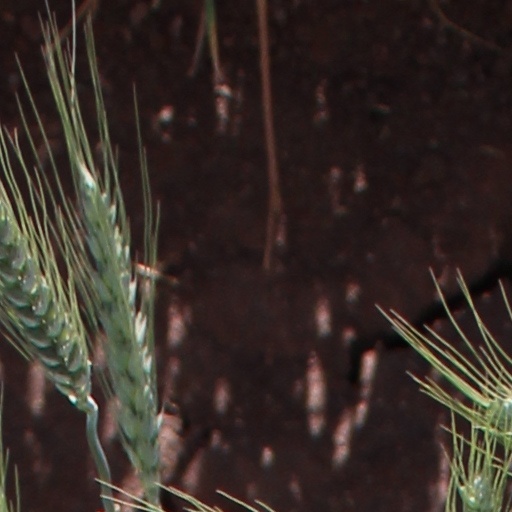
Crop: wheat